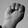
ASL letter: M